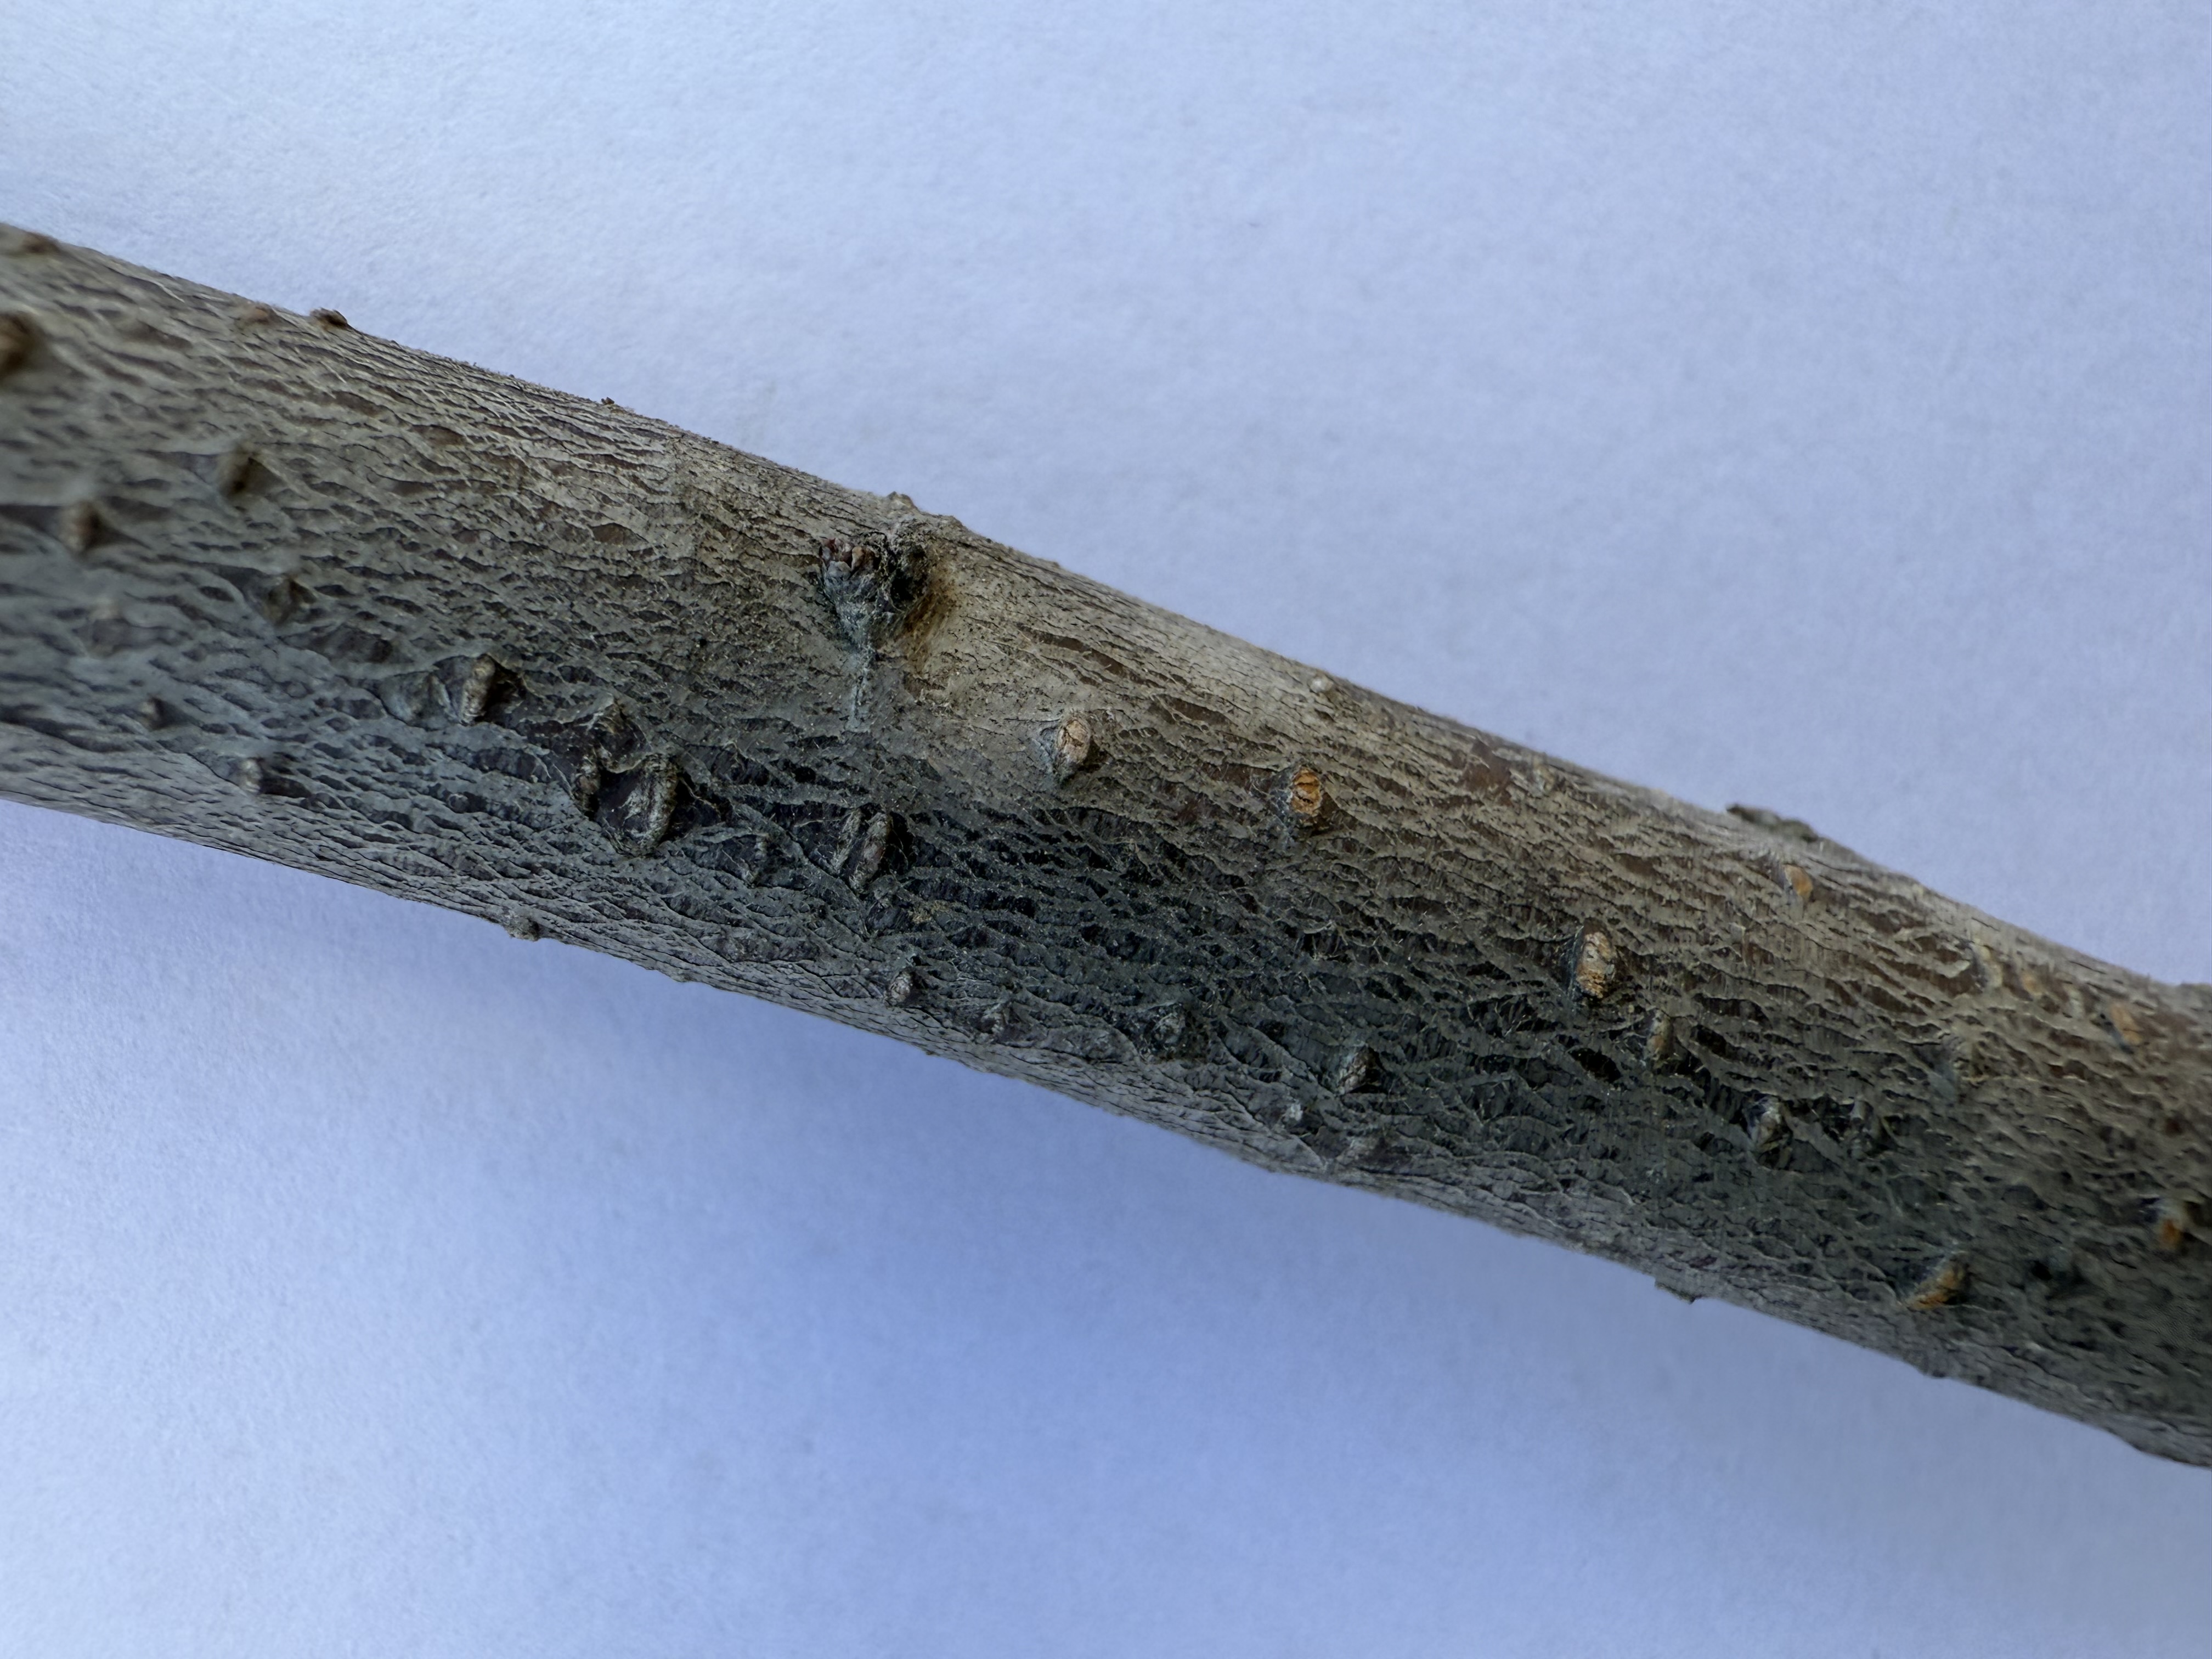
Variety: Papaz Plum